The Chaos Engine 2

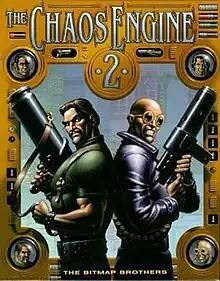
Standing back to back: Navvie (left) and Mercenary. Corners, clockwise from top left: Gentleman, Brigand, Mercenary, Navvie.

The Chaos Engine 2 is a top-down shooter video game, and sequel to "The Chaos Engine", released for the Amiga in 1996 and developed by The Bitmap Brothers. A Sega Mega Drive version was planned but never released.